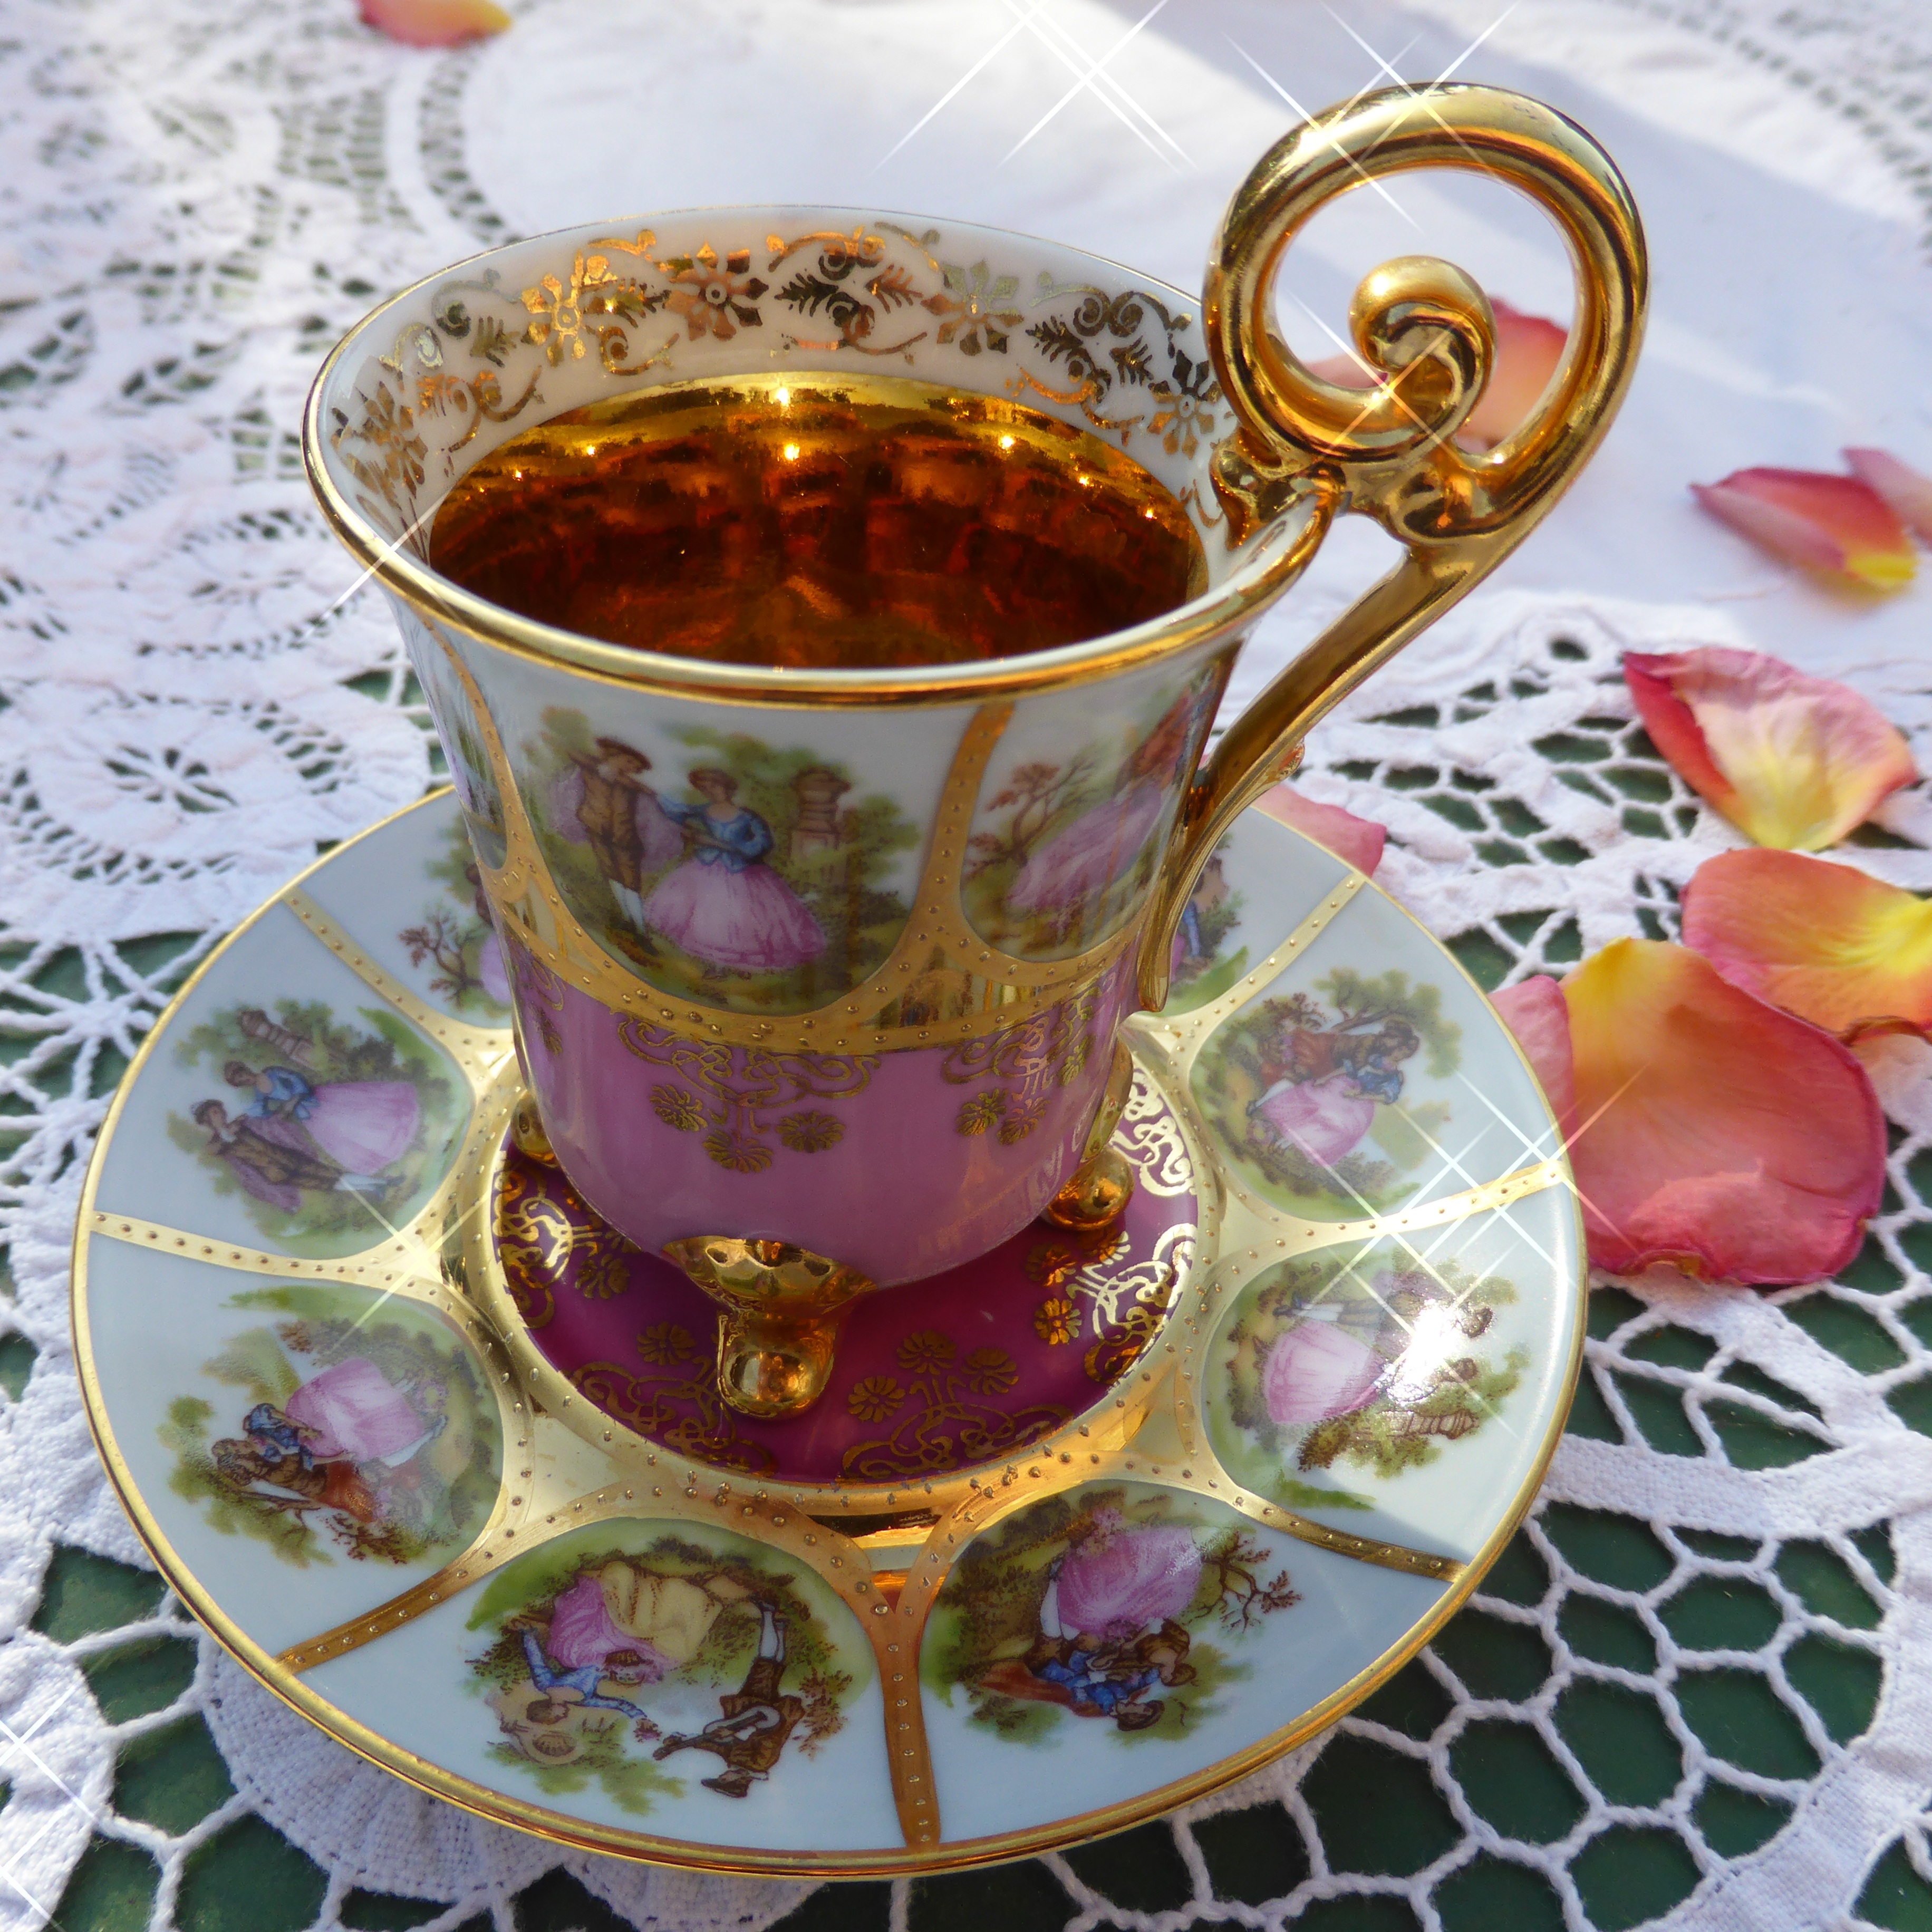
tea, flower, old, cup, dish, food, produce, saucer, romance, drink, espresso, coffee cup, teacup, break, tee, porcelain, builds, turkish coffee